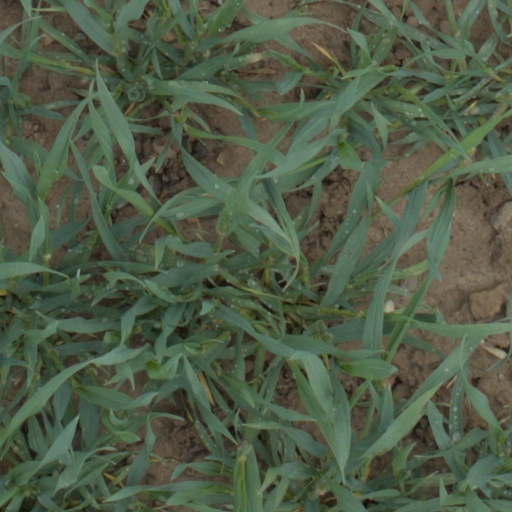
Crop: wheat